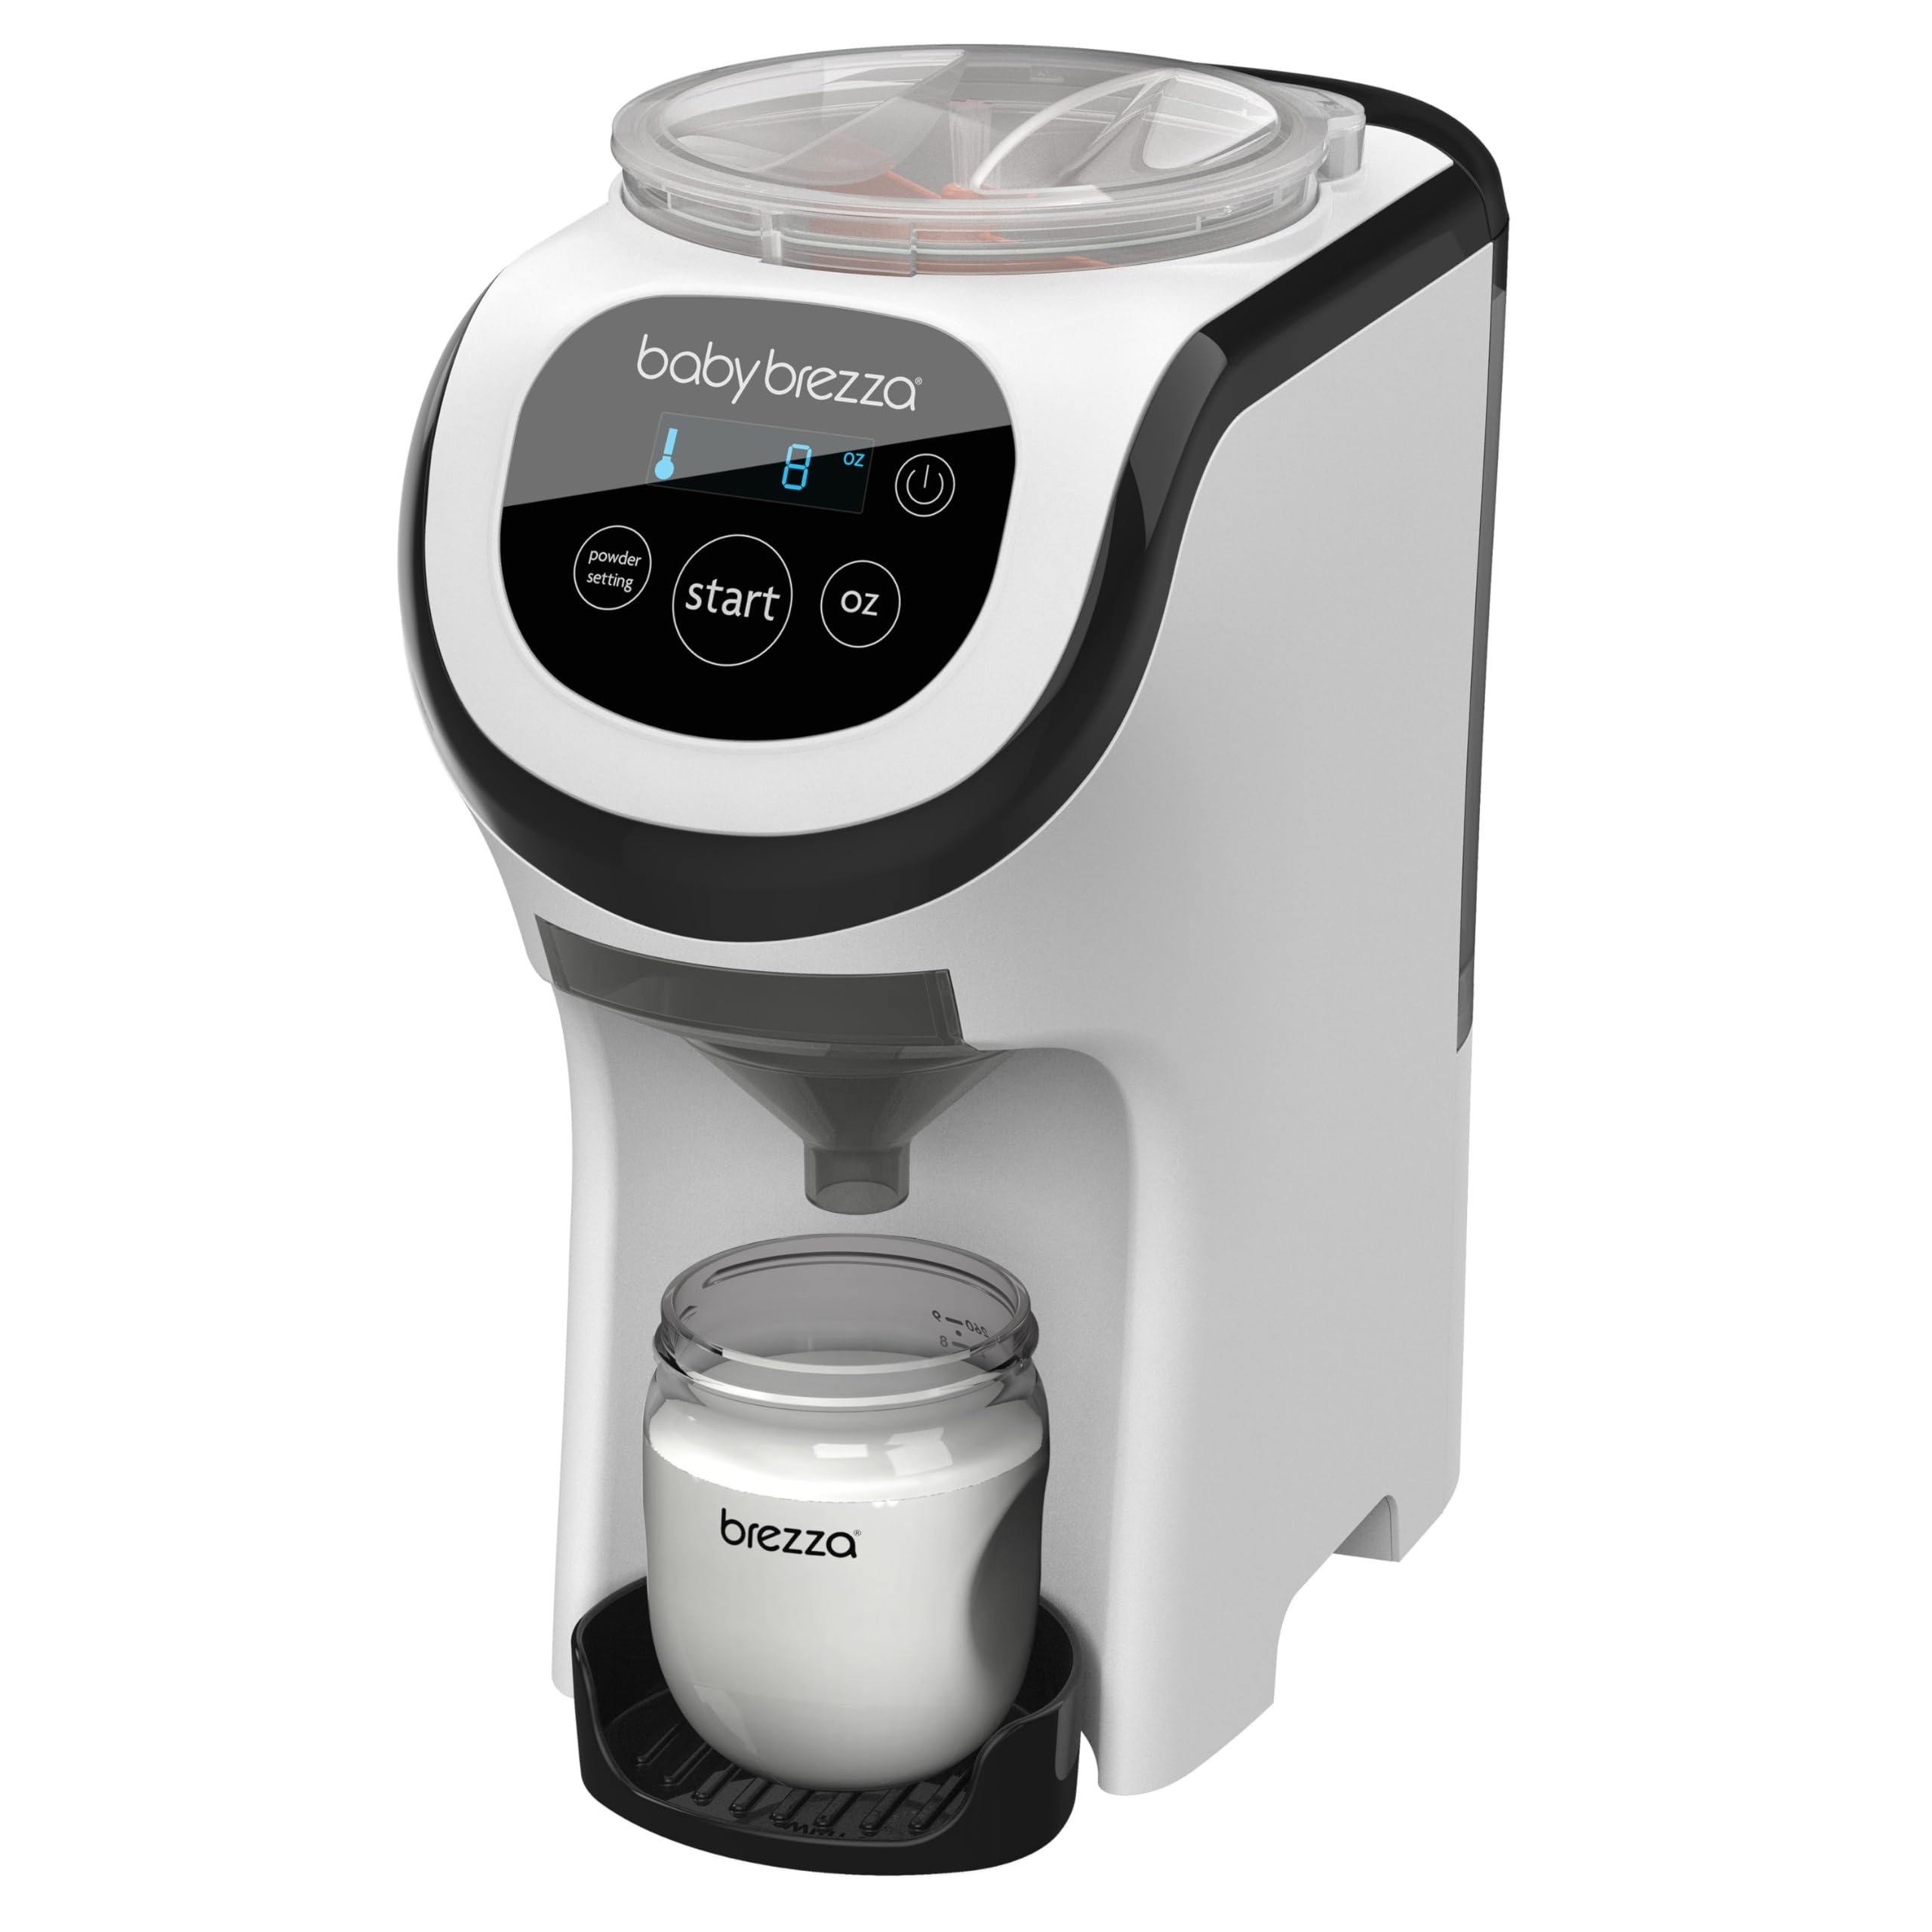
Baby Brezza Formula Pro Mini Baby Formula Maker – Small Baby Formula Mixer Machine Fits Small Spaces and is Portable for Travel– Bottle Makers Makes The Perfect Bottle for Your Infant On The Go AMAZON NEW
Brand: Baby Brezza Color: White Features: First compact formula maker that’s 30% smaller than the #1 selling Formula Pro Advanced Automatically makes a warm formula bottle instantly using same patented mixing technology as the Formula Pro Advanced. Dispenses 2-10 ounces of body temperature formula to the perfect consistency every time. Works with virtually all formula brands and all brands/types of bottles (tall bottles typically over 9oz require a stand sold separately.) Easy to set-up and use with all digital controls; Dishwasher-safe, removable water tank; BPA-FREE To make travel easier, try the Formula Pro Mini Travel Bag – exclusively designed to carry the Formula Pro Min and make a bottle directly from the bag. Features comfortable carry handles, waterproof interior and back flap to access the plug. Binding: Baby Product model number: FRP0121 Part Number: FRP0121 Details: The NEW Baby Brezza Formula Pro Mini is the first compact formula maker that automatically makes a warm formula bottle instantly. It features the same patented mixing technology as the #1 selling Formula Pro Advanced but is 30% smaller so it’s ideal for travel or smaller spaces. The Formula Pro Mini mixes and dispenses 2-10 ounces of body temperature formula to the perfect consistency every time. Plus, it dispenses warm water too. The Formula Pro Mini works with virtually all brands of formula and all bottle brands/sizes(tall bottles typically over 9oz require a stand sold separately.) Its compact size is perfect for travel or use in your minivan, at grandparent’s house or a smaller kitchen/rooms. BPA Free. 1-year limited warranty. EAN: 0886267009068 Package Dimensions: 14.3 x 13.5 x 9.0 inches
Brand: Baby Brezza
Category: Baby & Toddler > Nursing & Feeding > Bottle Warmers & Sterilizers